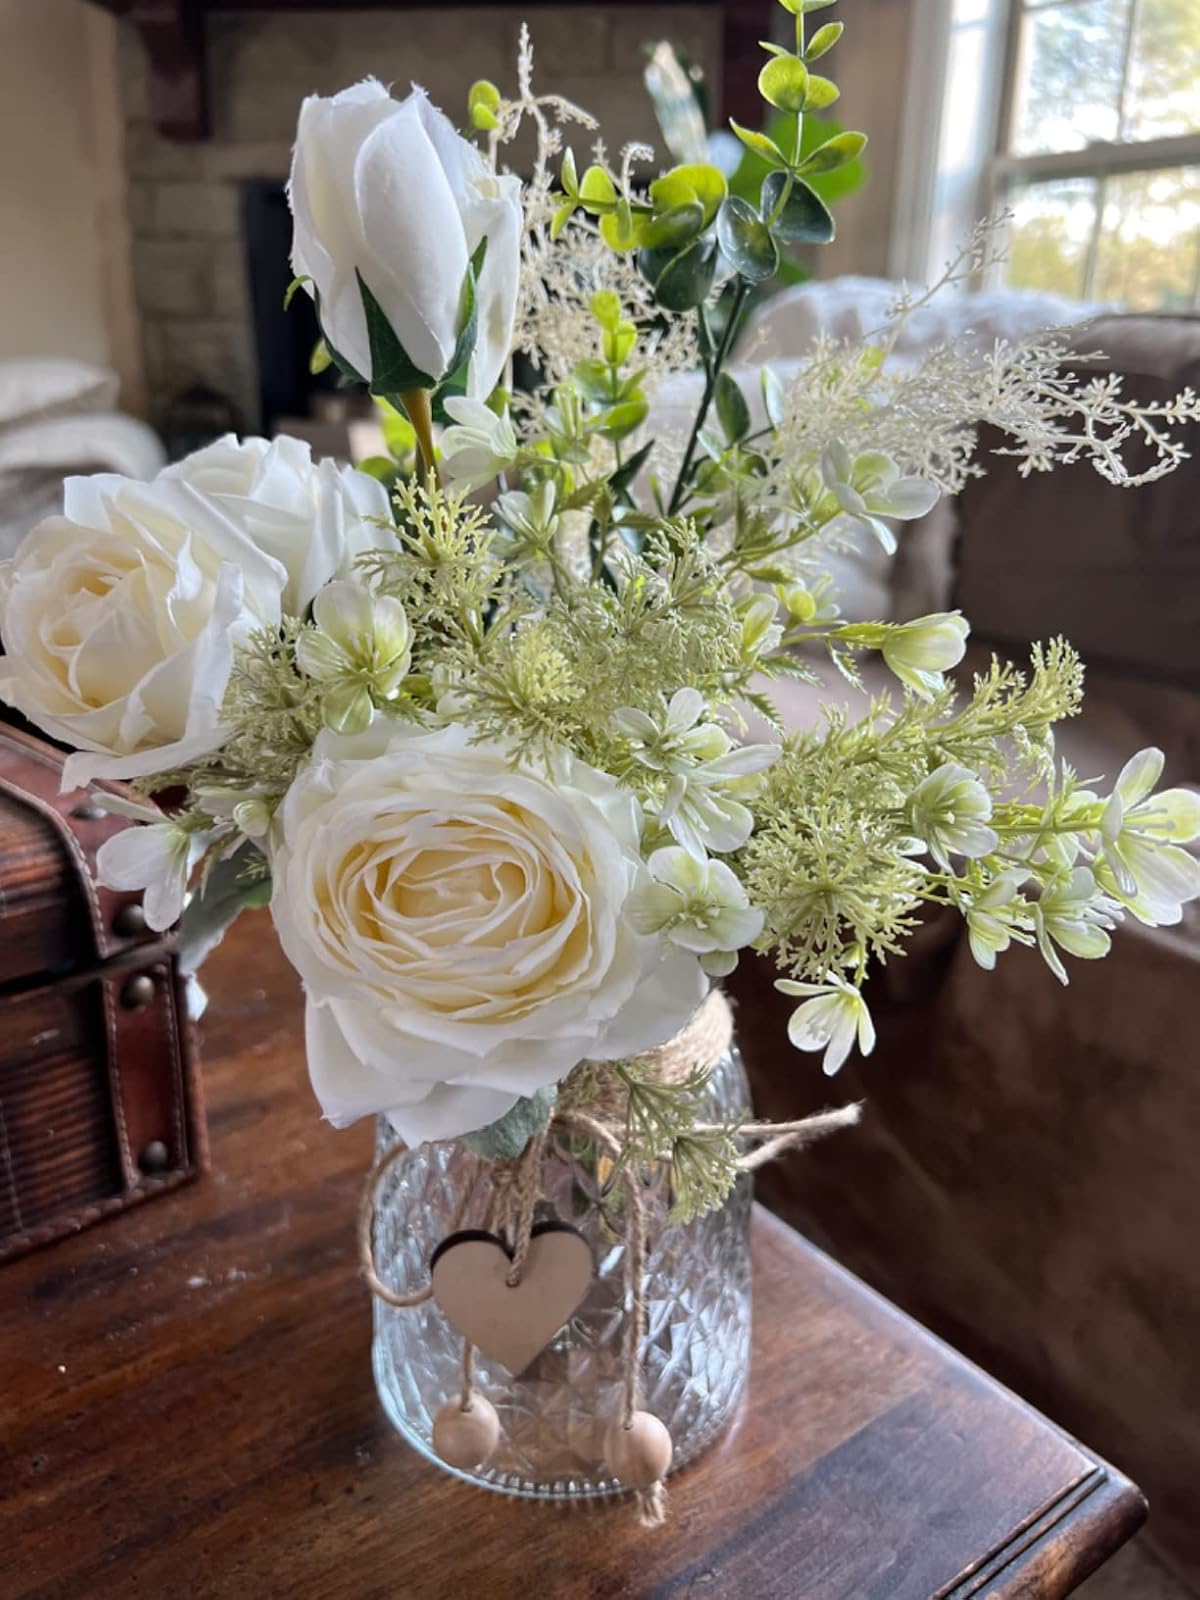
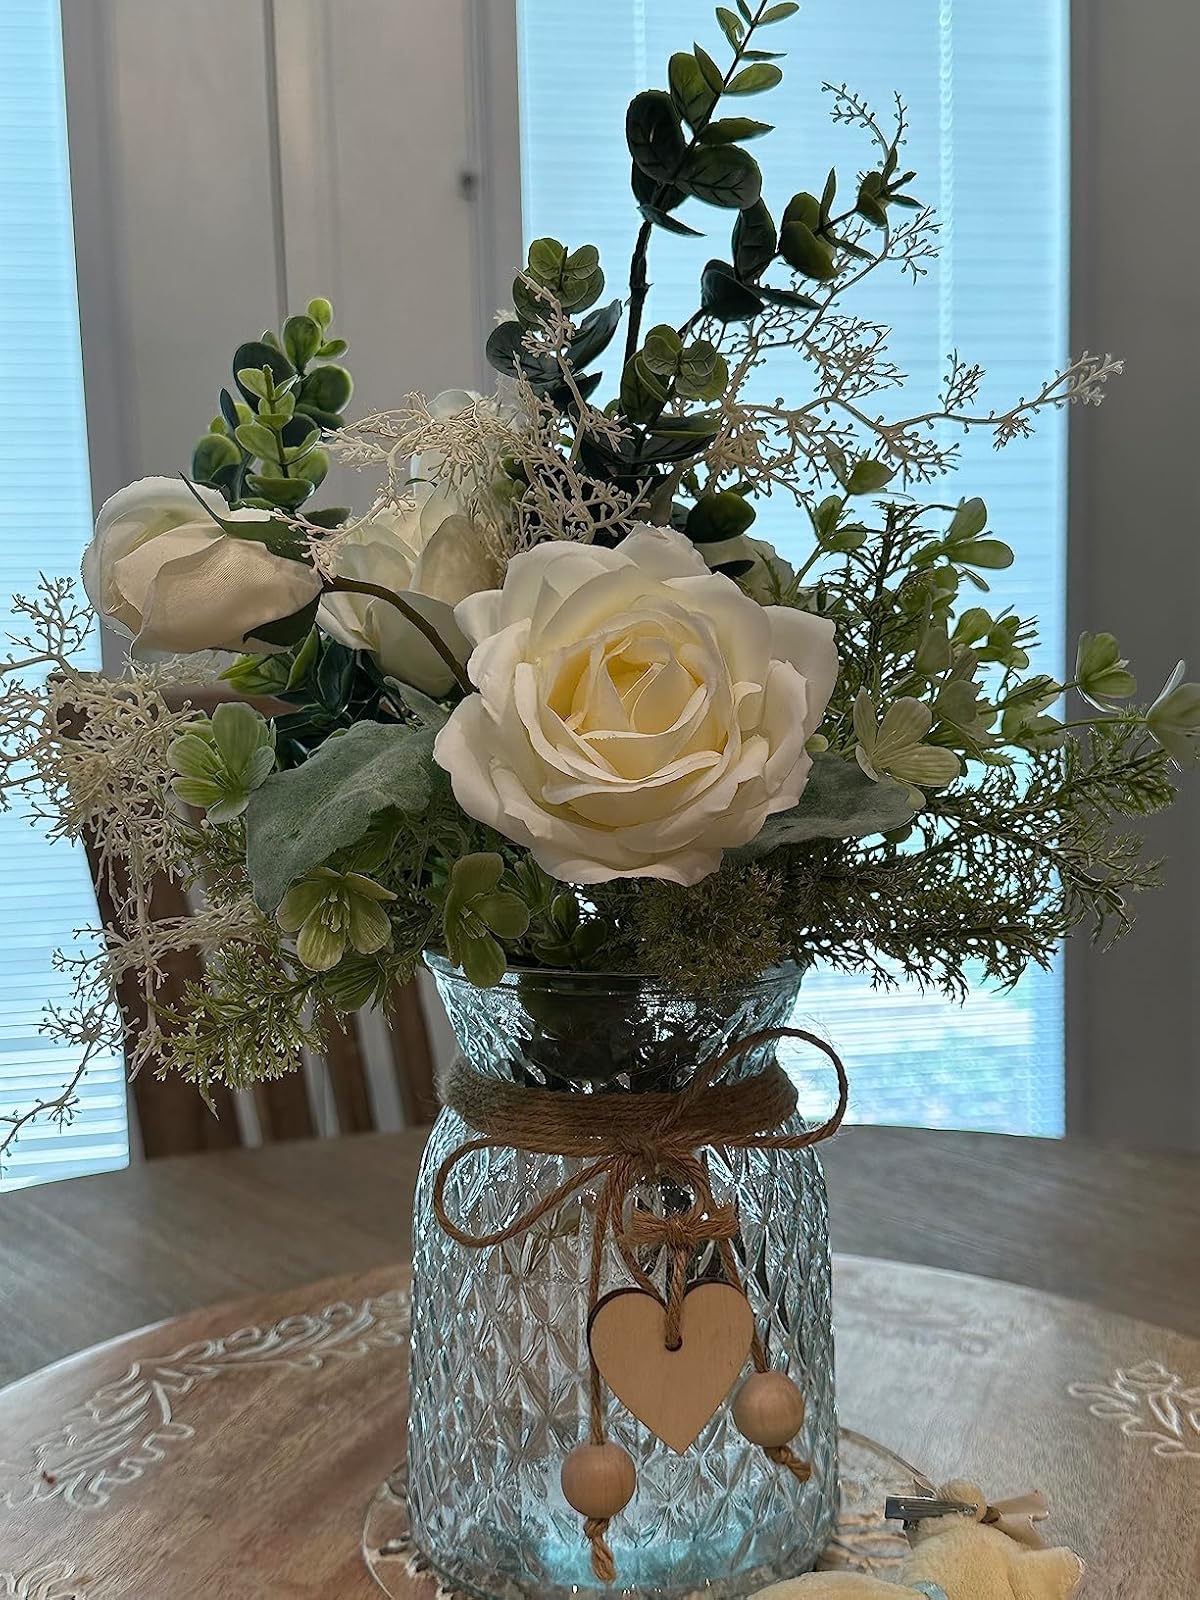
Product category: vase
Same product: yes